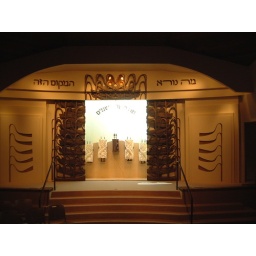
bronze ark doors and stone and glass ark interior. design is by Laurie Gross studio and fabrication is by us charisma design studio